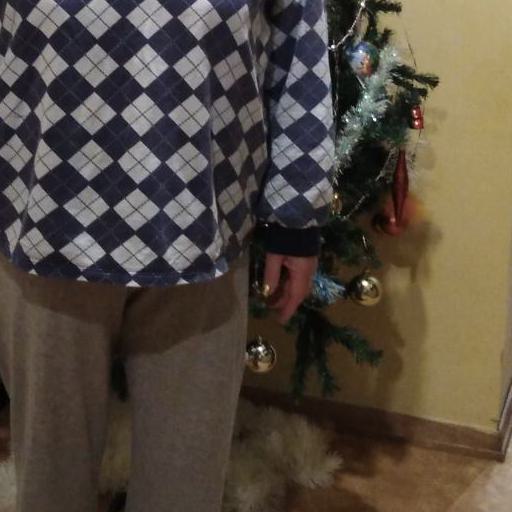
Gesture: no_gesture